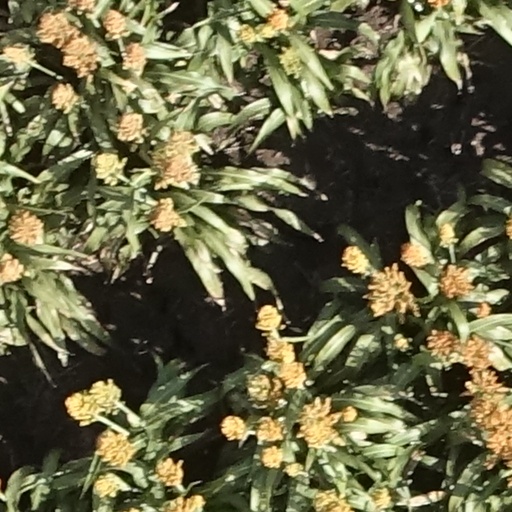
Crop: sorghum